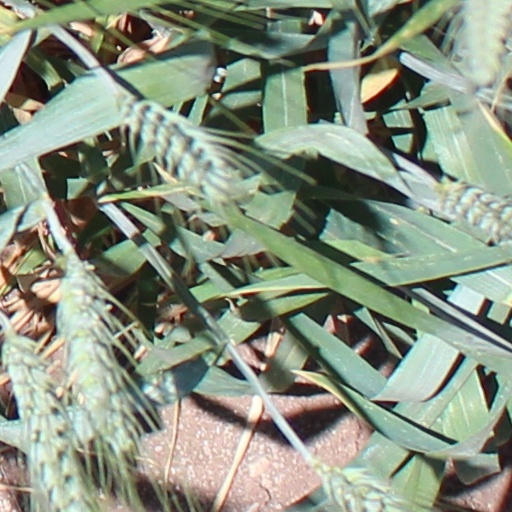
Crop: wheat